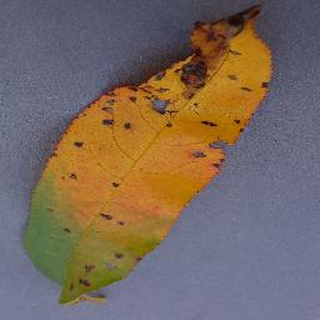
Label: peach_bacterial_spot